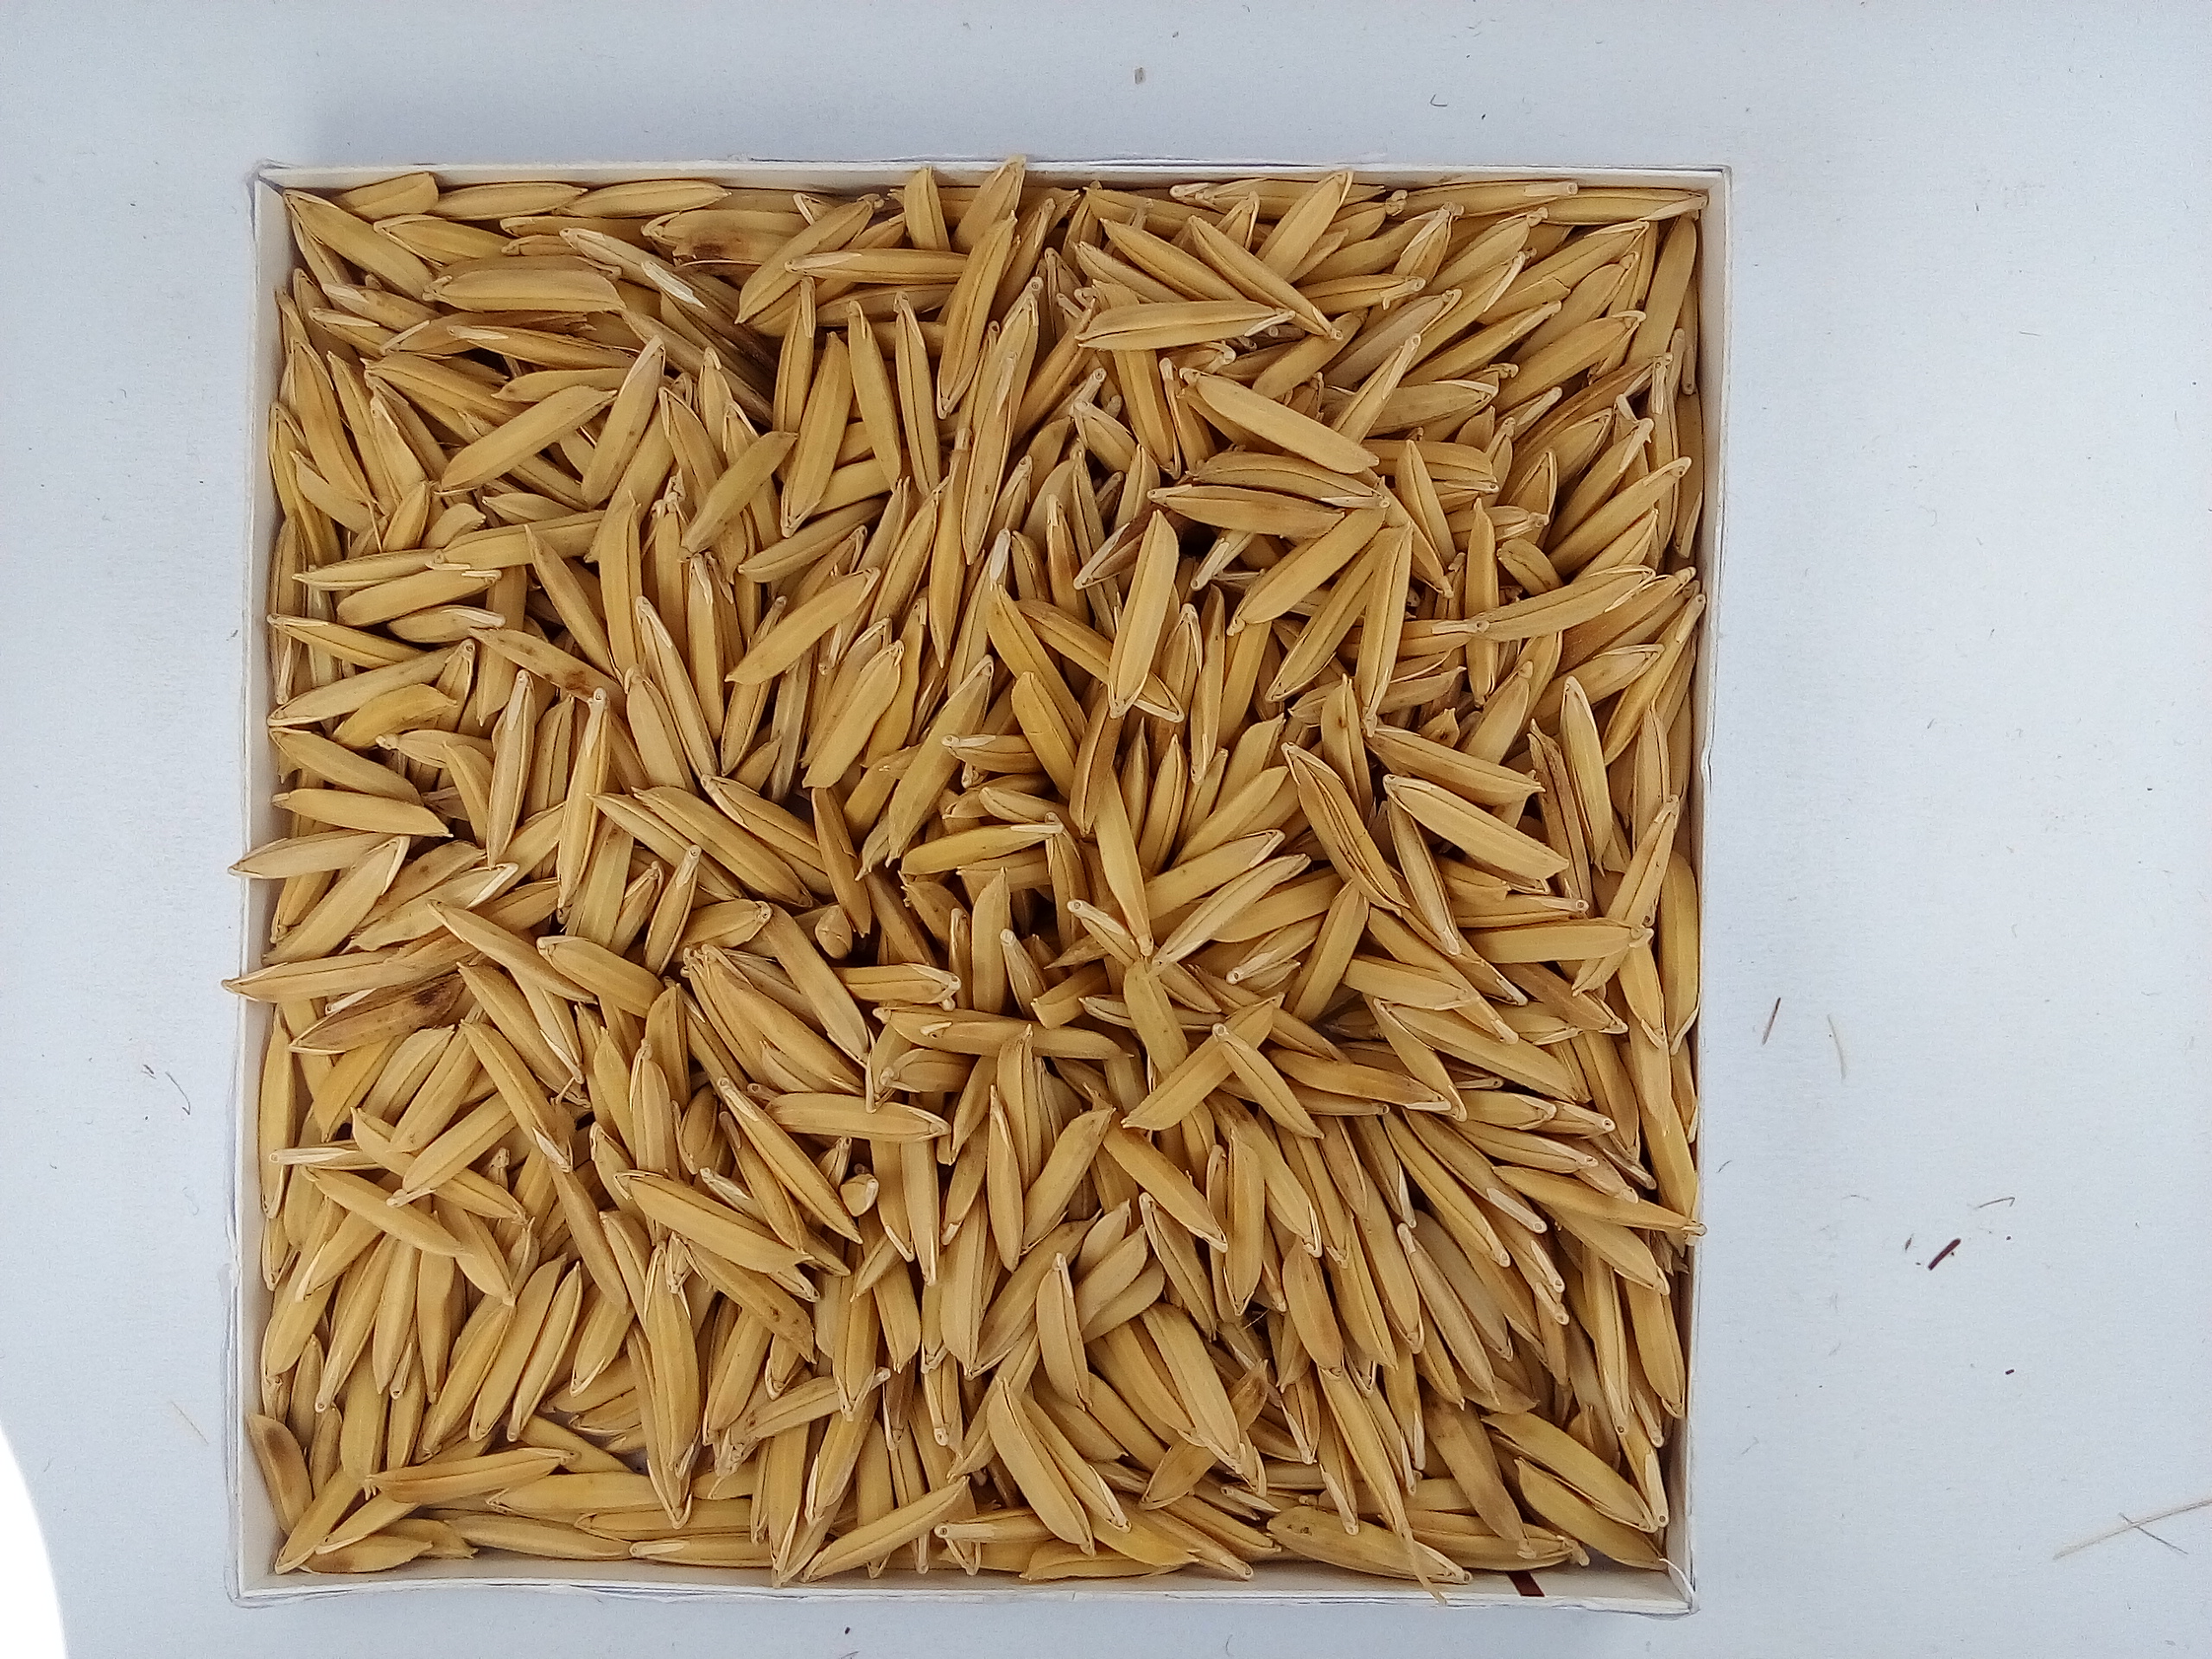
Rice seed variety: Unknown